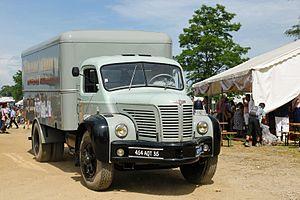
Un BERLIET GLR - camion tout reluisant vu à la Locomotion en Fête 2009.